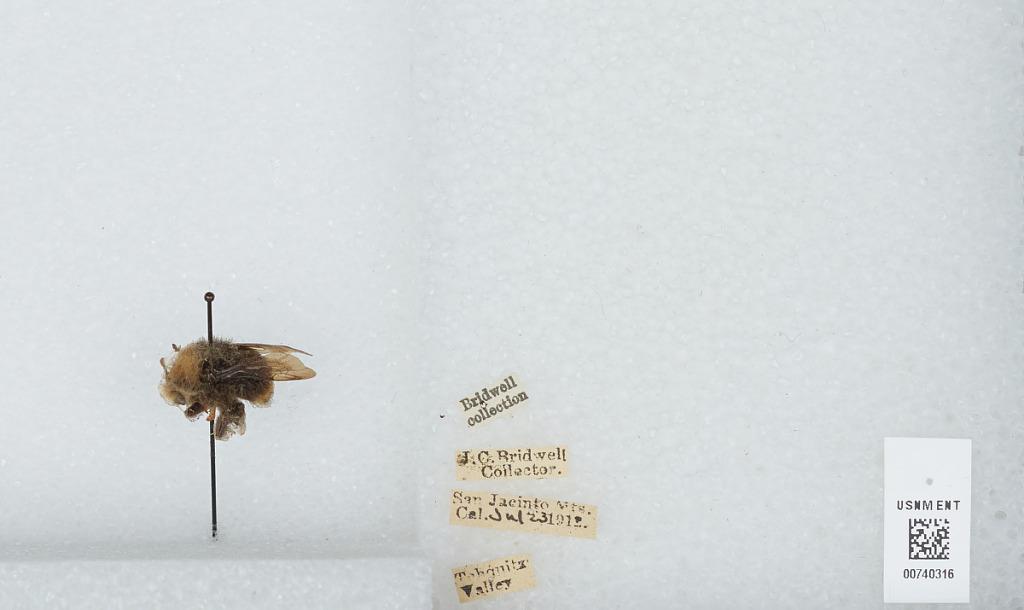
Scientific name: Bombus (Pyrobombus) bifarius Cresson
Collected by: J. Bridwell
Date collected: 1912-7-23
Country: United States
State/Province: California
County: Riverside
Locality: Tahquitz Valley, San Jacinto Mountains
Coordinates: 33.5014, -116.308